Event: Nepal Earthquake
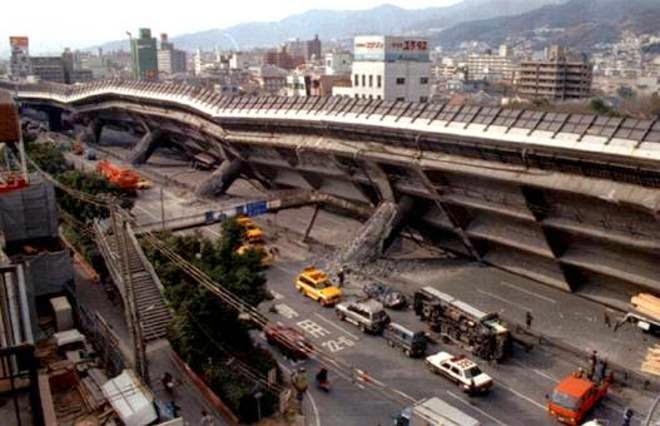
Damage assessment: damage